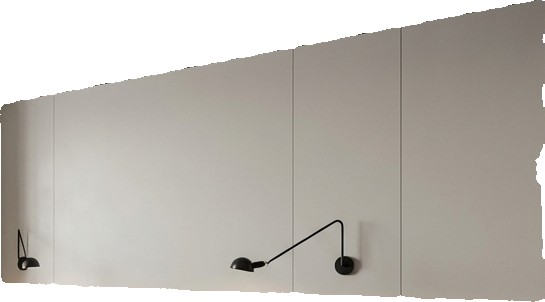
Surface category: wall